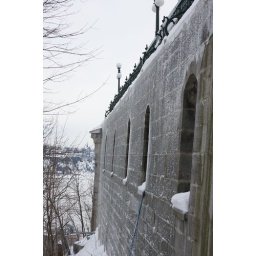
Old city walls near St. Lawrence river